Pablo de Ballester

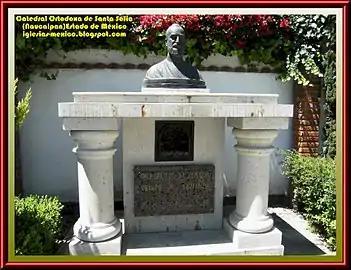
Monument to Bishop Paul of Nazianzus in Naucalpan, Mexico.

Bishop Pablo de Ballester of Nazianzus (Barcelona, Spain, 3 July 1927 – City of Mexico, Mexico 1984) was a convert from Roman Catholicism to Eastern Orthodoxy who became the titular bishop of Nazianzus in Mexico, and was martyred in 1984.